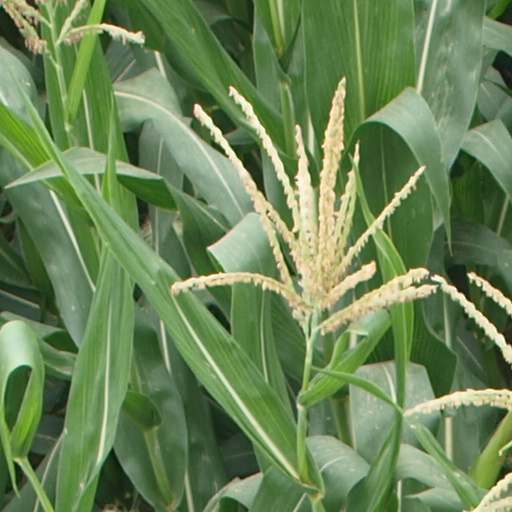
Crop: maize; corn